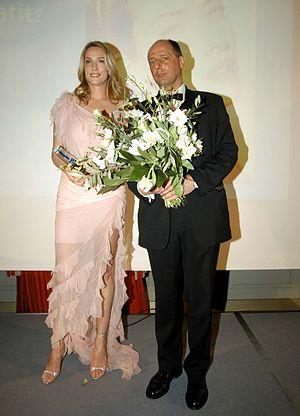
Tatjana Patitz, née le 25 mars 1966 à Hambourg, est un mannequin et une actrice allemande. Elle est, à la fin des années 1980 et au début des années 1990, l'un des mannequins les plus présents dans les médias au côté des Supermodels de l'époque.